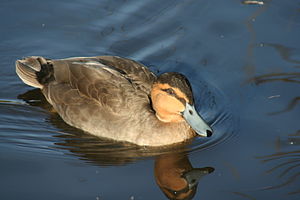
Filippinsk and
Filippinsk and er en andefugl som lever på Filippinerne.